Military Order of William

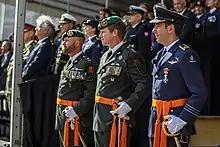
Left to right: Maj. Marco Kroon, Lt. Col. Gijs Tuinman, Maj. Roy de Ruiter.

, there are only three living knights of the Military Order of William, all Dutch. Below a list of the names of the living Knights, with the date of their induction in parentheses: